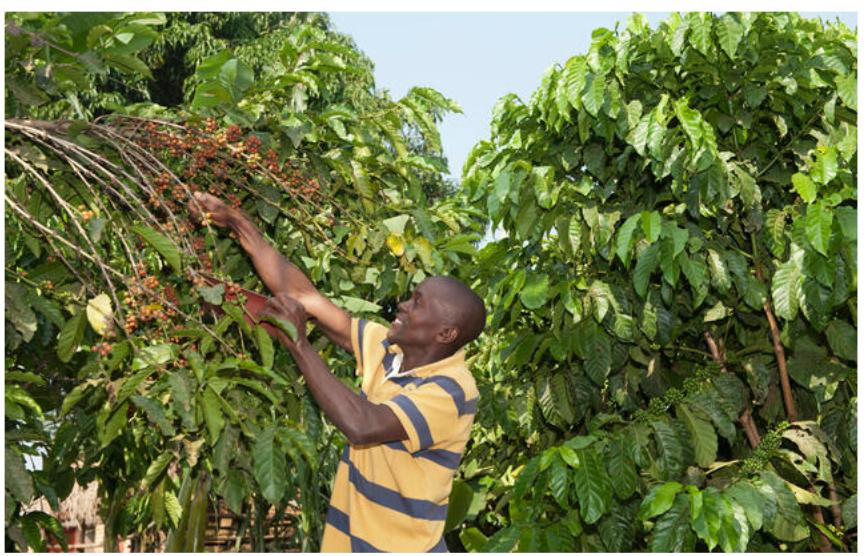
Mkulima akiwa na furaha katika kuvuna zao hili la biashara akizungukwa na mazao yaliyo stawi vizuri, ikiwa ni muendelezo wa kukuza kipato chake na cha taifa katika zao hili la biashara.